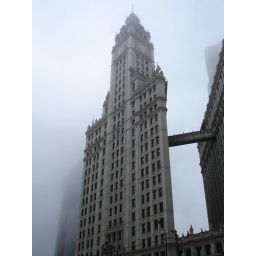
Cute little bridge :) Right by this building was a bridge where this homeless guy lounged with his world-weary cat.